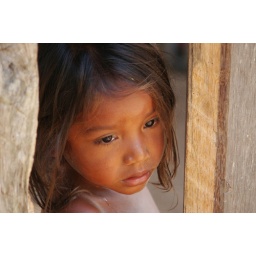
Little girl in a small village on the river (Suriname)